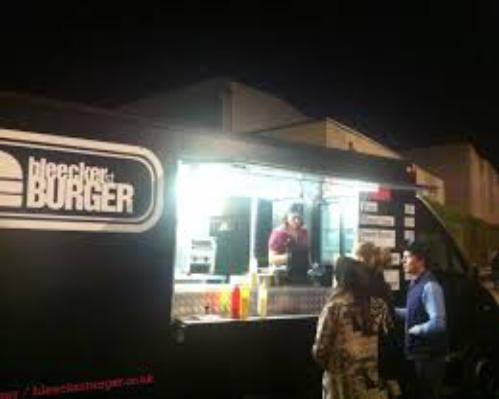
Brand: Burger Street
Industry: Food